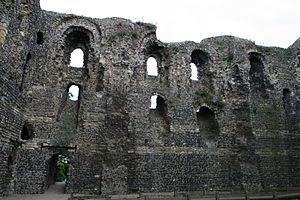
Canterbury Castle
Ruinerne af Canterbury Castle.
Canterbury Castle er et normanisk slot i Canterbury, Kent, England. Det ligger omkring fem minutters gang fra Canterbury East Station og busstationen omkring bymuren.